Charlie Root

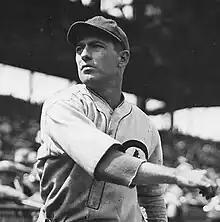
Root, circa 1928

Charles Henry "Chinski" Root (March 17, 1899 – November 5, 1970) was an American Major League Baseball pitcher with the St. Louis Browns and the Chicago Cubs between 1923 and 1941. Root batted and threw right-handed. He holds the club record for games, innings pitched, and career wins with 201. He is the last player born in the 19th Century to play in Major League Baseball.